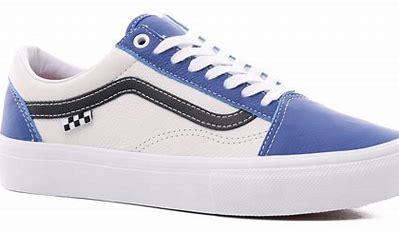
Brand: Vans
Model: Old Skool Skate